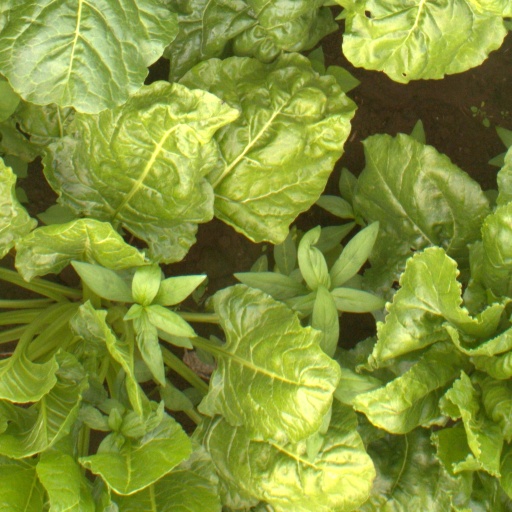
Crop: sugar beet